Ashot Ghazaryan

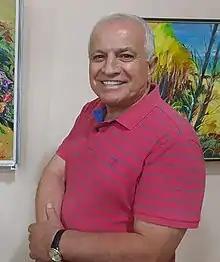

Ashot Surenich Ghazaryan (born 15 May 1949), is an Armenian singer, showman, presenter and actor. He is an honored artist of Armenia since 2014.